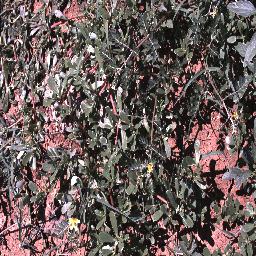
Label: negative